Grabbe family

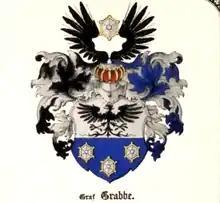
Coat of arms of Grabbe family

The Grabbe family is a Don Cossacks noble family of a Finnish origin, included in the Russian nobility. Members of the family held the title of Count of the Russian Empire since 1856.